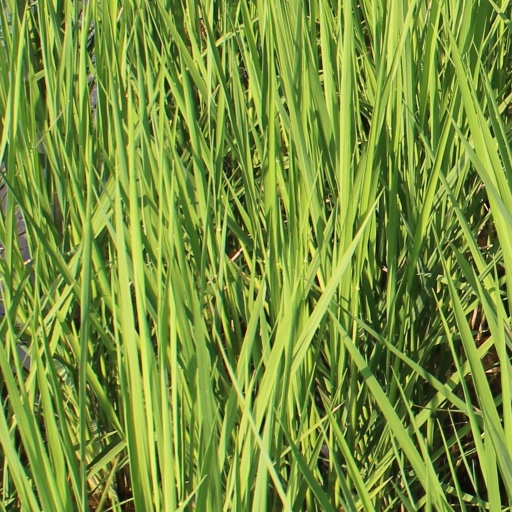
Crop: rice